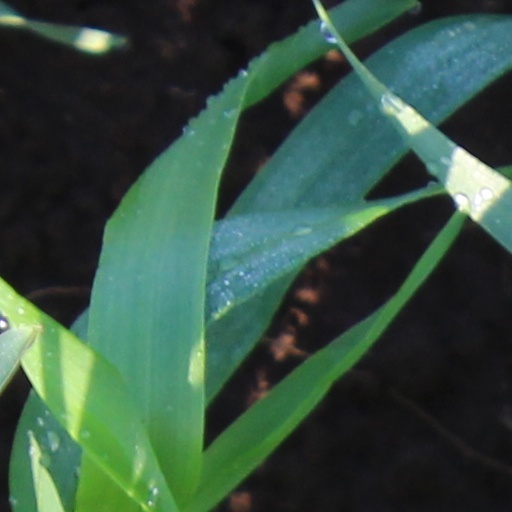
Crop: wheat